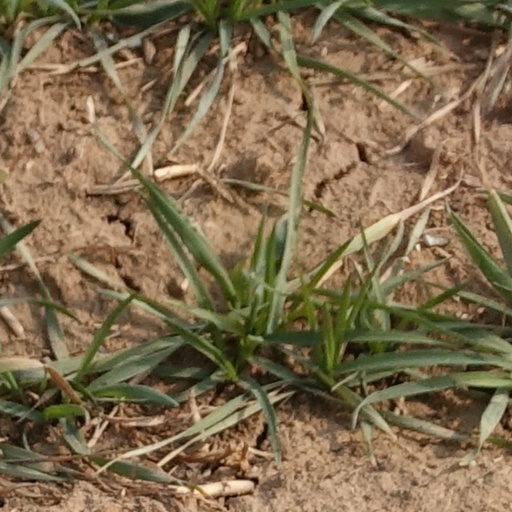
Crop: wheat